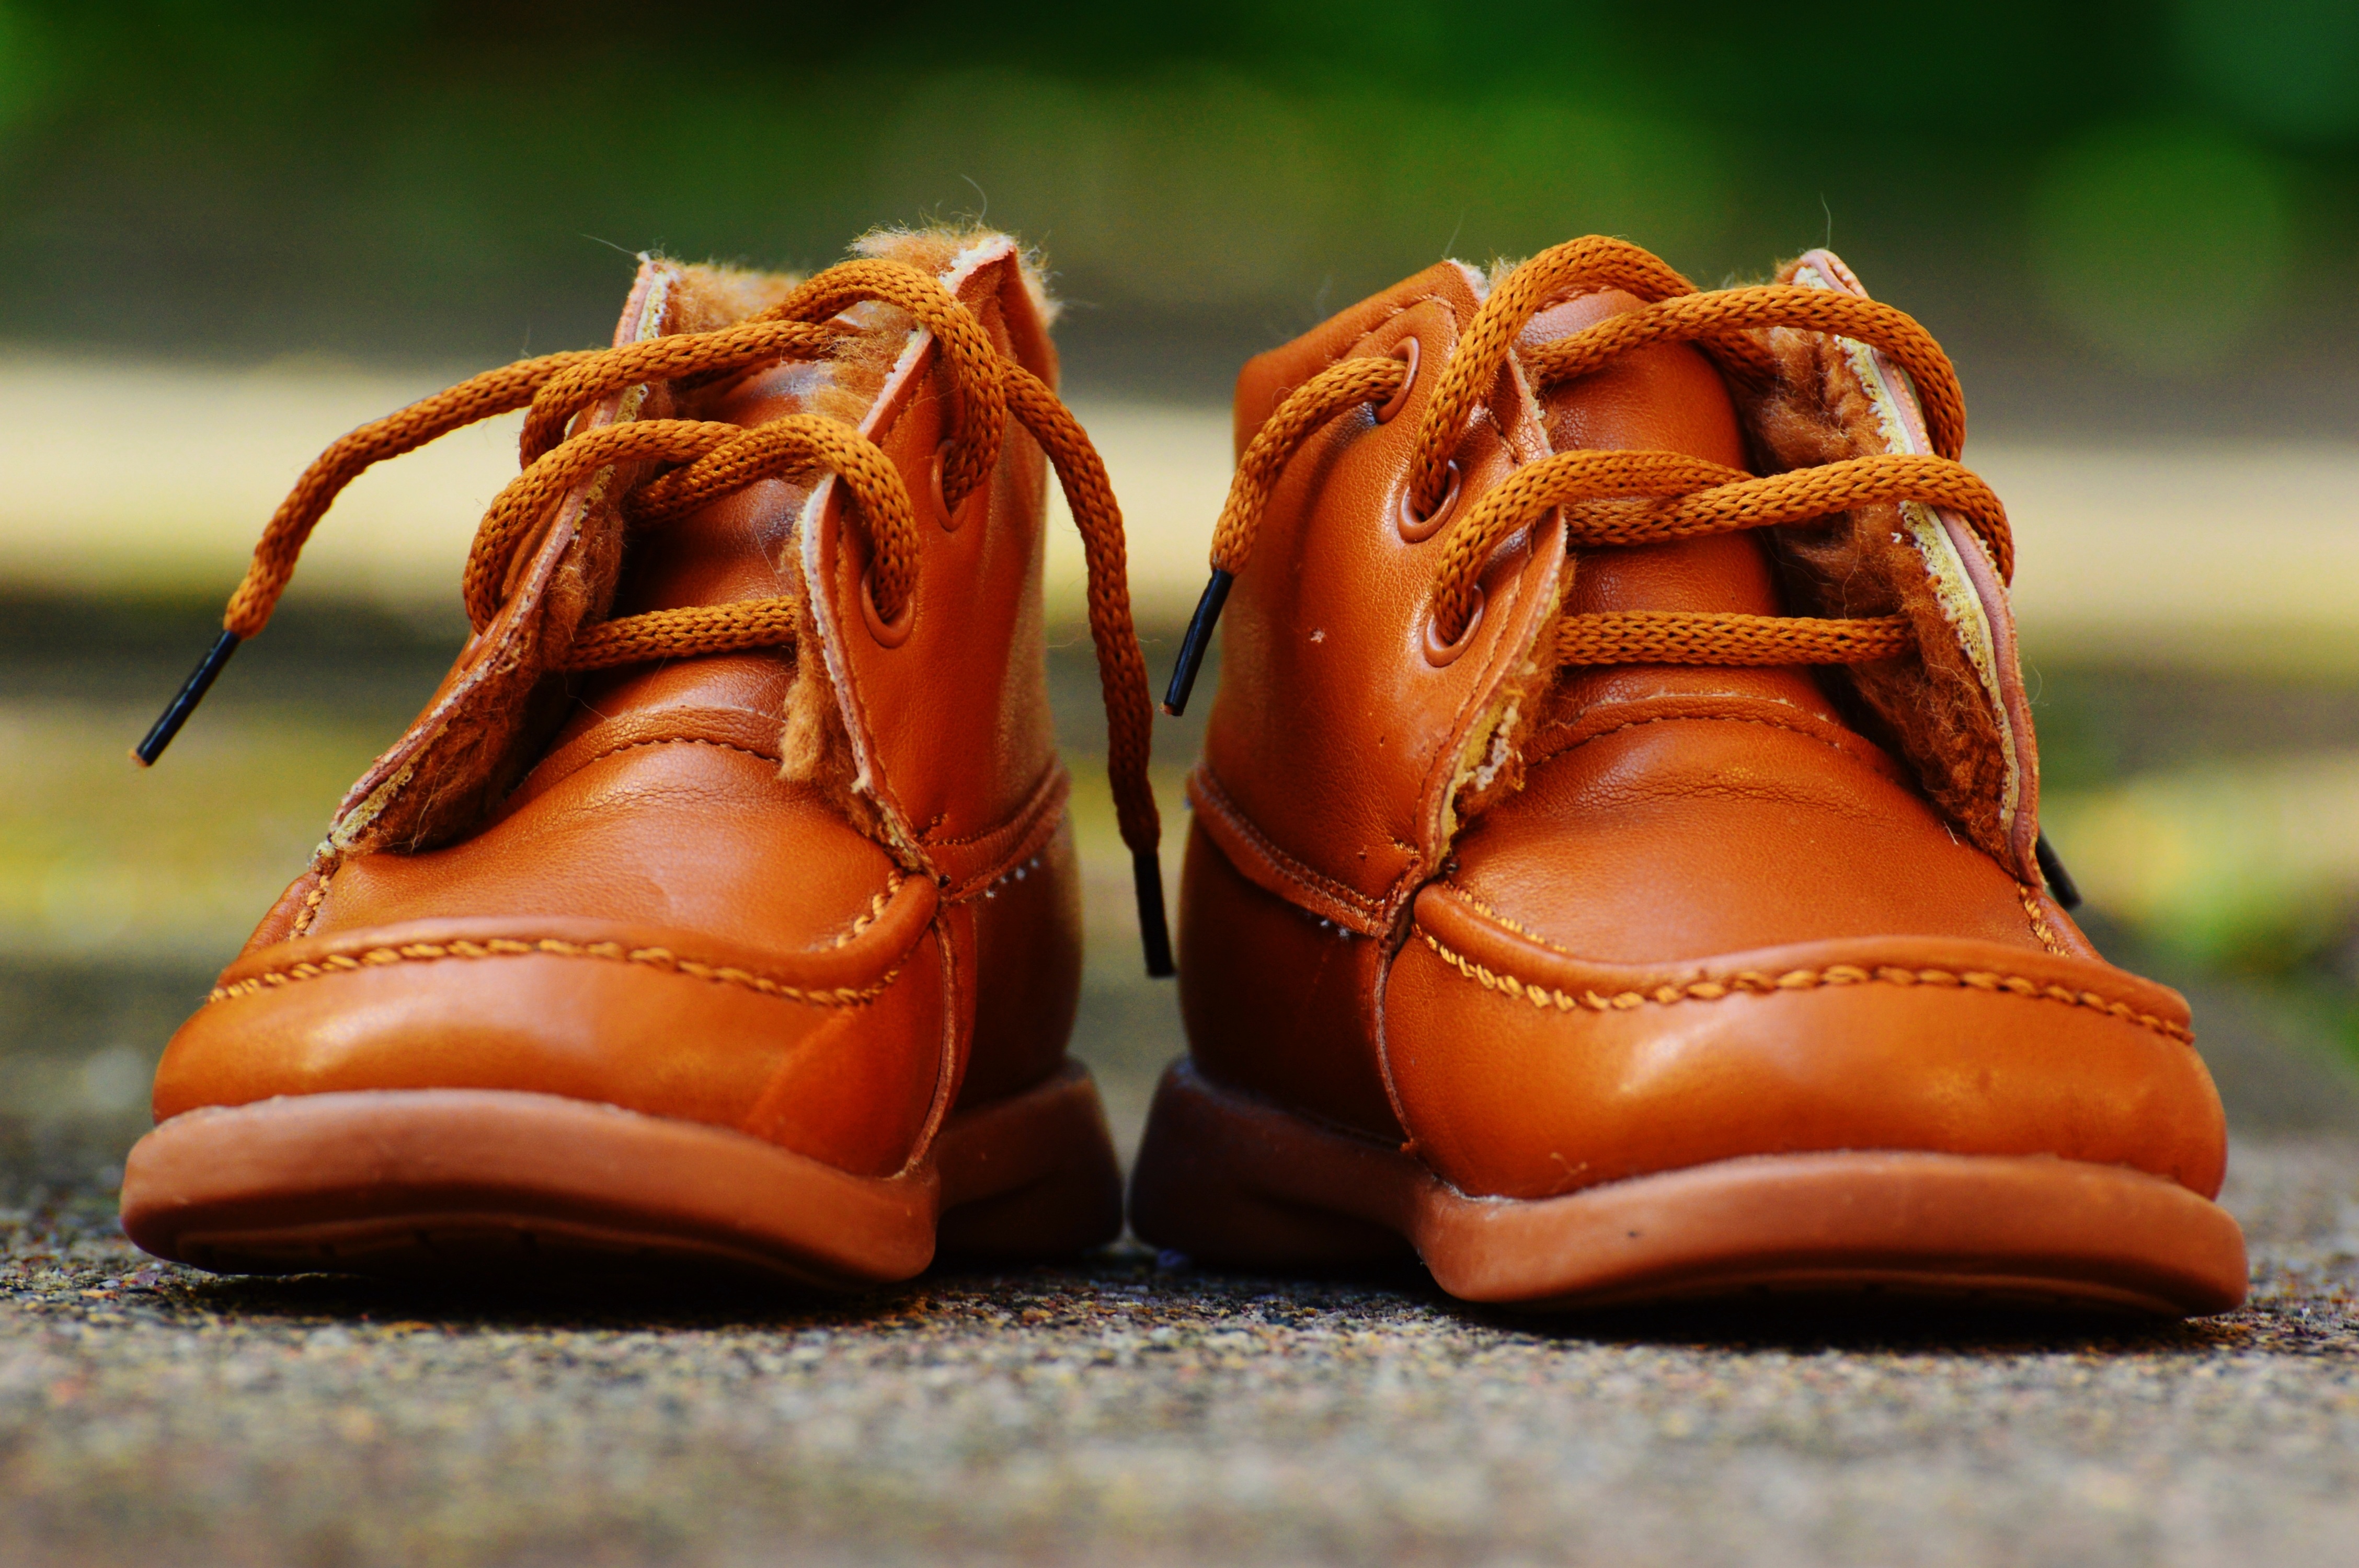
shoe, leather, cute, orange, brown, close up, footwear, macro photography, baby shoes, children's shoes, leather shoes, outdoor shoe